Cape Krusenstern National Monument

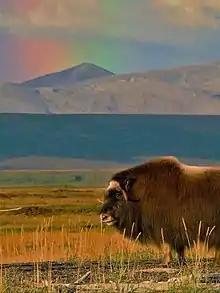
Muskoxen with rainbow

The lands within the monument, which lies entirely above the Arctic Circle, are all tundra in which the permafrost dominates soils and vegetation. The monument is in a permafrost region. In the lowland areas the land is shaped by thermokarst forces. Typical thermokarst features seen in the monument include pingos, polygon ice wedges and thaw ponds. Low vegetation covers the land, mainly in tussocks of cottongrass, with shrubby growth of willow, Labrador tea, dwarf birch, mountain alder and other species in moist tundra areas. Wetter areas in the southern part of the monument feature grasses and sedges. Upland regions are Arctic tundra, with lichen, saxifrage, willow and heather. Few trees grow, and the white spruce that do grow are confined to the southeastern corner of the monument.